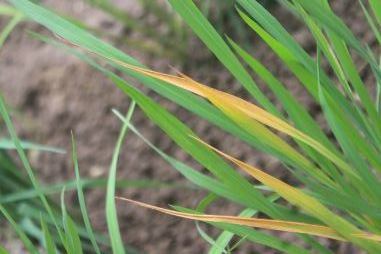
Disease: Tungro